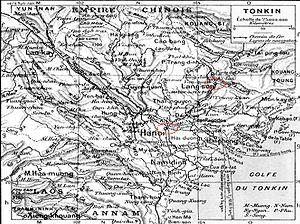
bases du Navarre au Tonkin en 1948
L'Escadrille SPA153 est une escadrille de l'armée de l'air française créée lors de la première guerre mondiale. Elle est toujours active et est la 2ᵉ des trois escadrilles de l'escadron de chasse 1/3 Navarre sur la base aérienne de Nancy-Ochey.